Rudolf Mössbauer

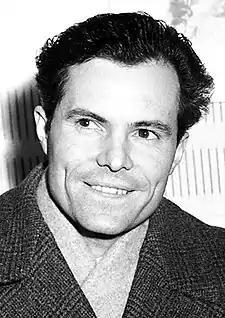
Mössbauer in 1961

Rudolf Ludwig Mössbauer (31 January 1929 – 14 September 2011) was a German physicist who shared the 1961 Nobel Prize in Physics with Robert Hofstadter for his discovery of the Mössbauer effect, which is the basis for Mössbauer spectroscopy.